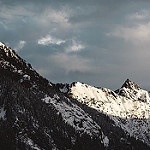
Label: mountain